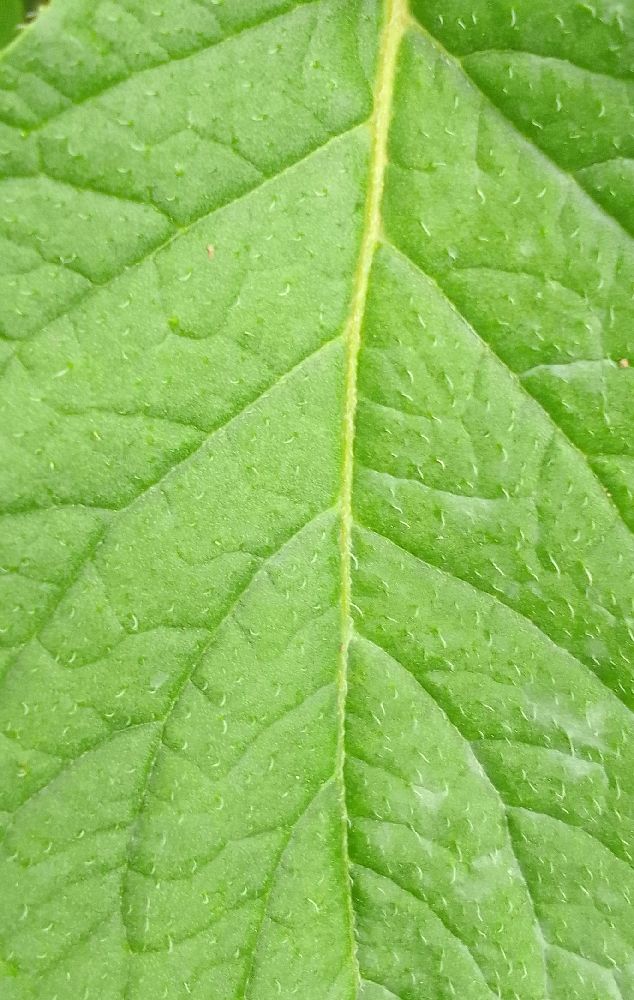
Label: Healthy